History of rail transport

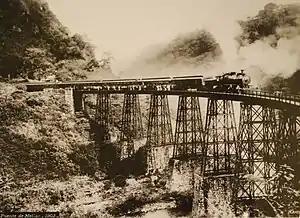
Mexican railway bridge, an example of engineering that overcame geographical barriers and allowed efficient movement of goods and people.

The earliest railway in Canada was a wooden railway reportedly used in the construction of the French fortress at Louisburg, Nova Scotia.